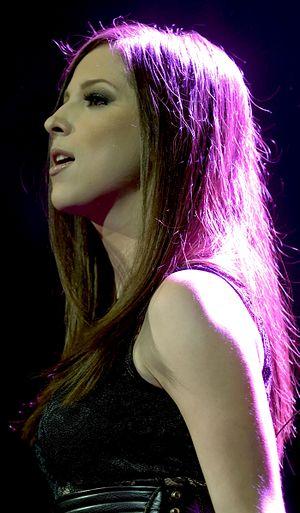
La voz... México est une émission de télévision mexicaine de télé-crochet musicale diffusée sur Azteca Uno.
Patricia Giovanna Cantú Velasco, connue sous le nom de scène Paty Cantú, est une actrice et chanteuse-compositrice mexicaine qui a connu la gloire avec le groupe pop mexicain « Lu » avant de poursuivre une carrière solo. Son plus gros succès à ce jour reste son titre No fue suficiente.